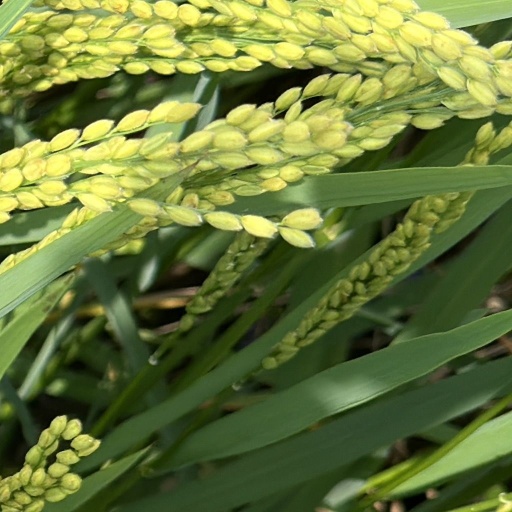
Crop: rice